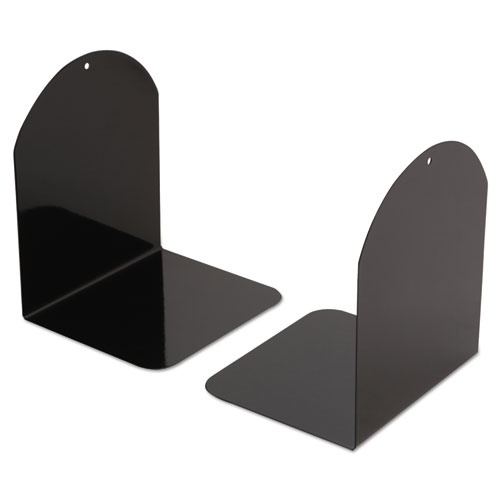
Magnetic Bookends, 6 X 5 X 7, Metal, Black
Magnetic base is ideal to firmly and securely hold books or files on top of metal file cabinets, desks or bookcases. Strong magnets prevent bookend from slipping even when holding large and heavy books/files. Flip inward on non-metal surfaces to keep documents upright. Material(s): Metal; Color(s): Black; Finish: Standard; Height: 7". Package Includes: Includes one pair of bookends.
Brand: Universal
Category: Office Supplies > Book Accessories